2013 Harrisburg City Islanders season

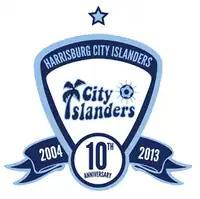
Tenth anniversary logo

In the end of season all-league teams, three players from the Islanders made the selections. Sainey Touray was the sole member from Harrisburg to make the first team, while goalkeeper Nick Noble and Lucky Mkosana - HCI's top scorer - were picked for the second team.